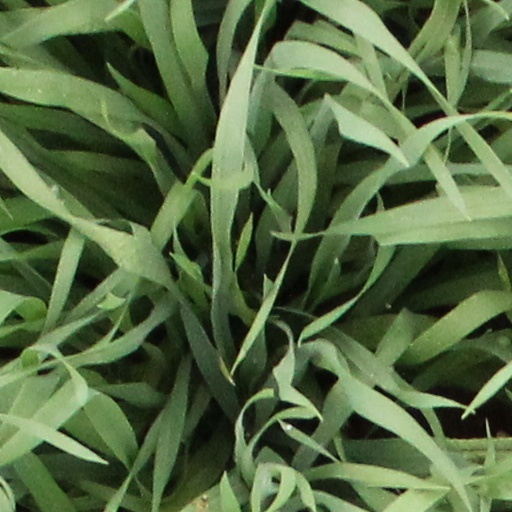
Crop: wheat